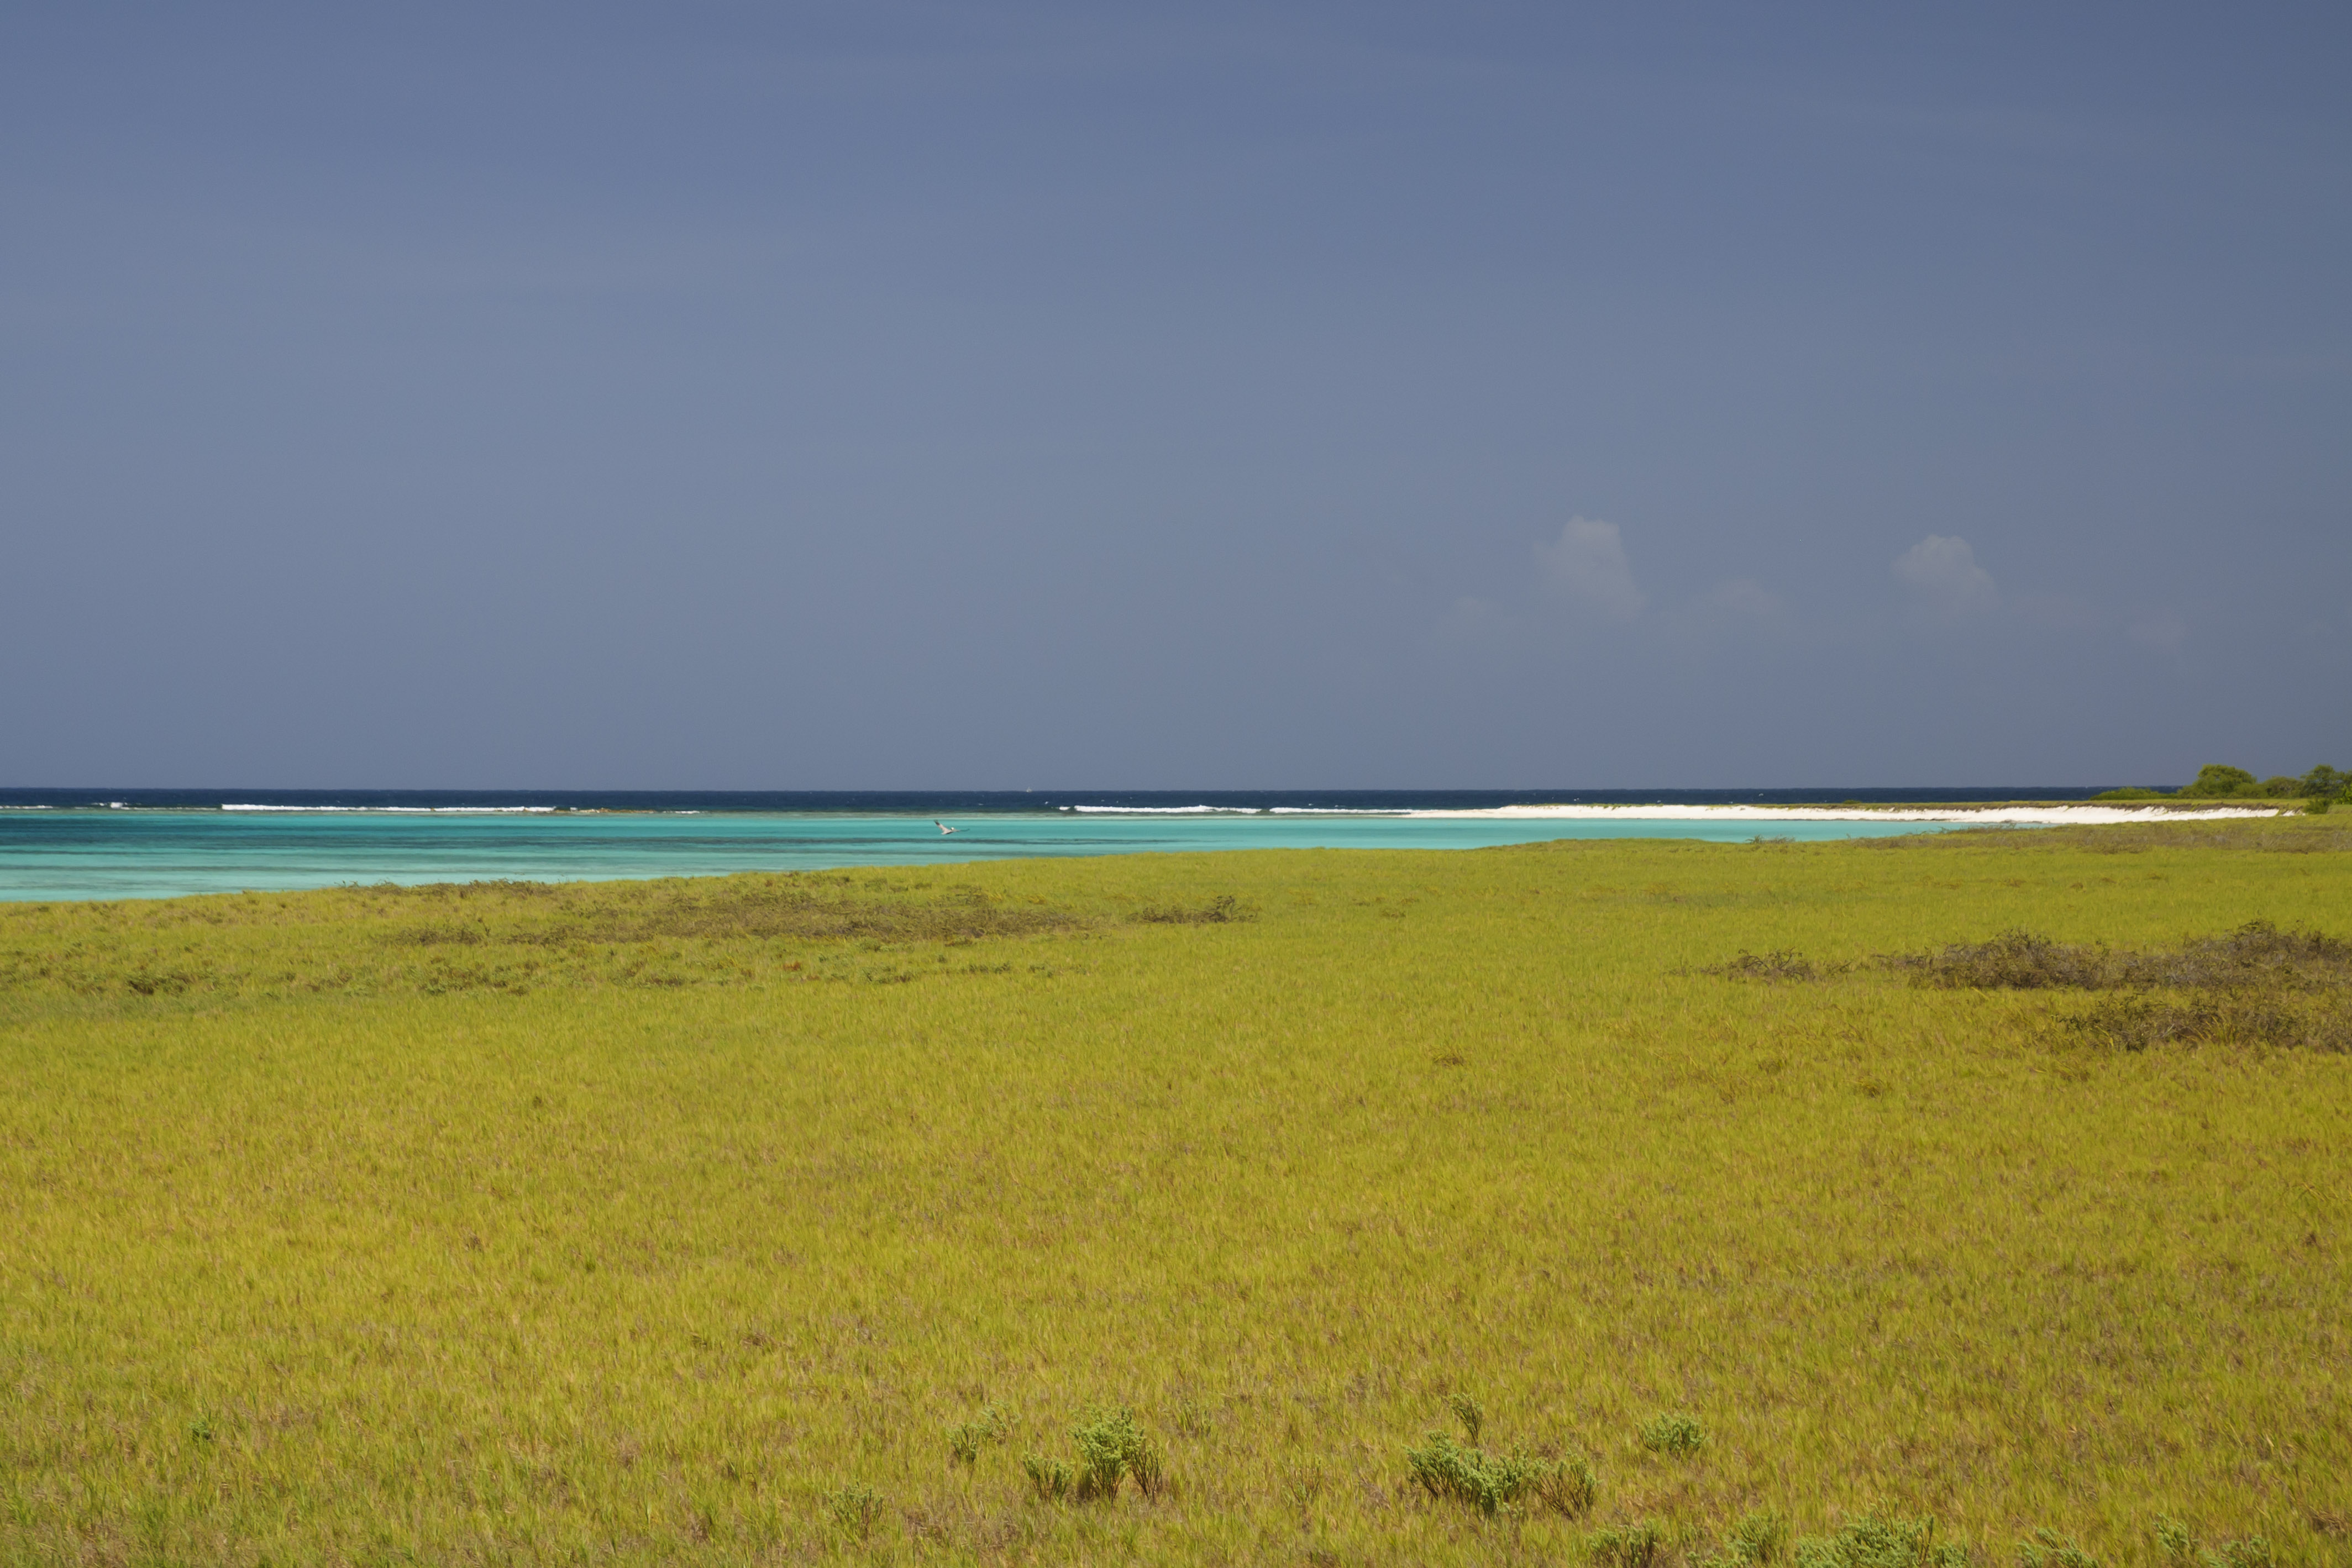
beach, sea, coast, grass, ocean, horizon, marsh, sky, field, meadow, prairie, shore, bay, nikon, plain, grassland, wetland, venezuela, habitat, ecosystem, d300, losroques, steppe, natural environment, geographical feature, grass family